670

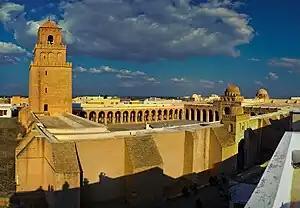
The Great Mosque of Kairouan (Tunisia)

Year 670 (DCLXX) was a common year starting on Tuesday of the Julian calendar, the 670th year of the Common Era (CE) and "Anno Domini" (AD) designations, the 670th year of the 1st millennium, the 70th year of the 7th century, and the 1st year of the 670s decade. The denomination 670 for this year has been used since the early medieval period, when the Anno Domini calendar era became the prevalent method in Europe for naming years.